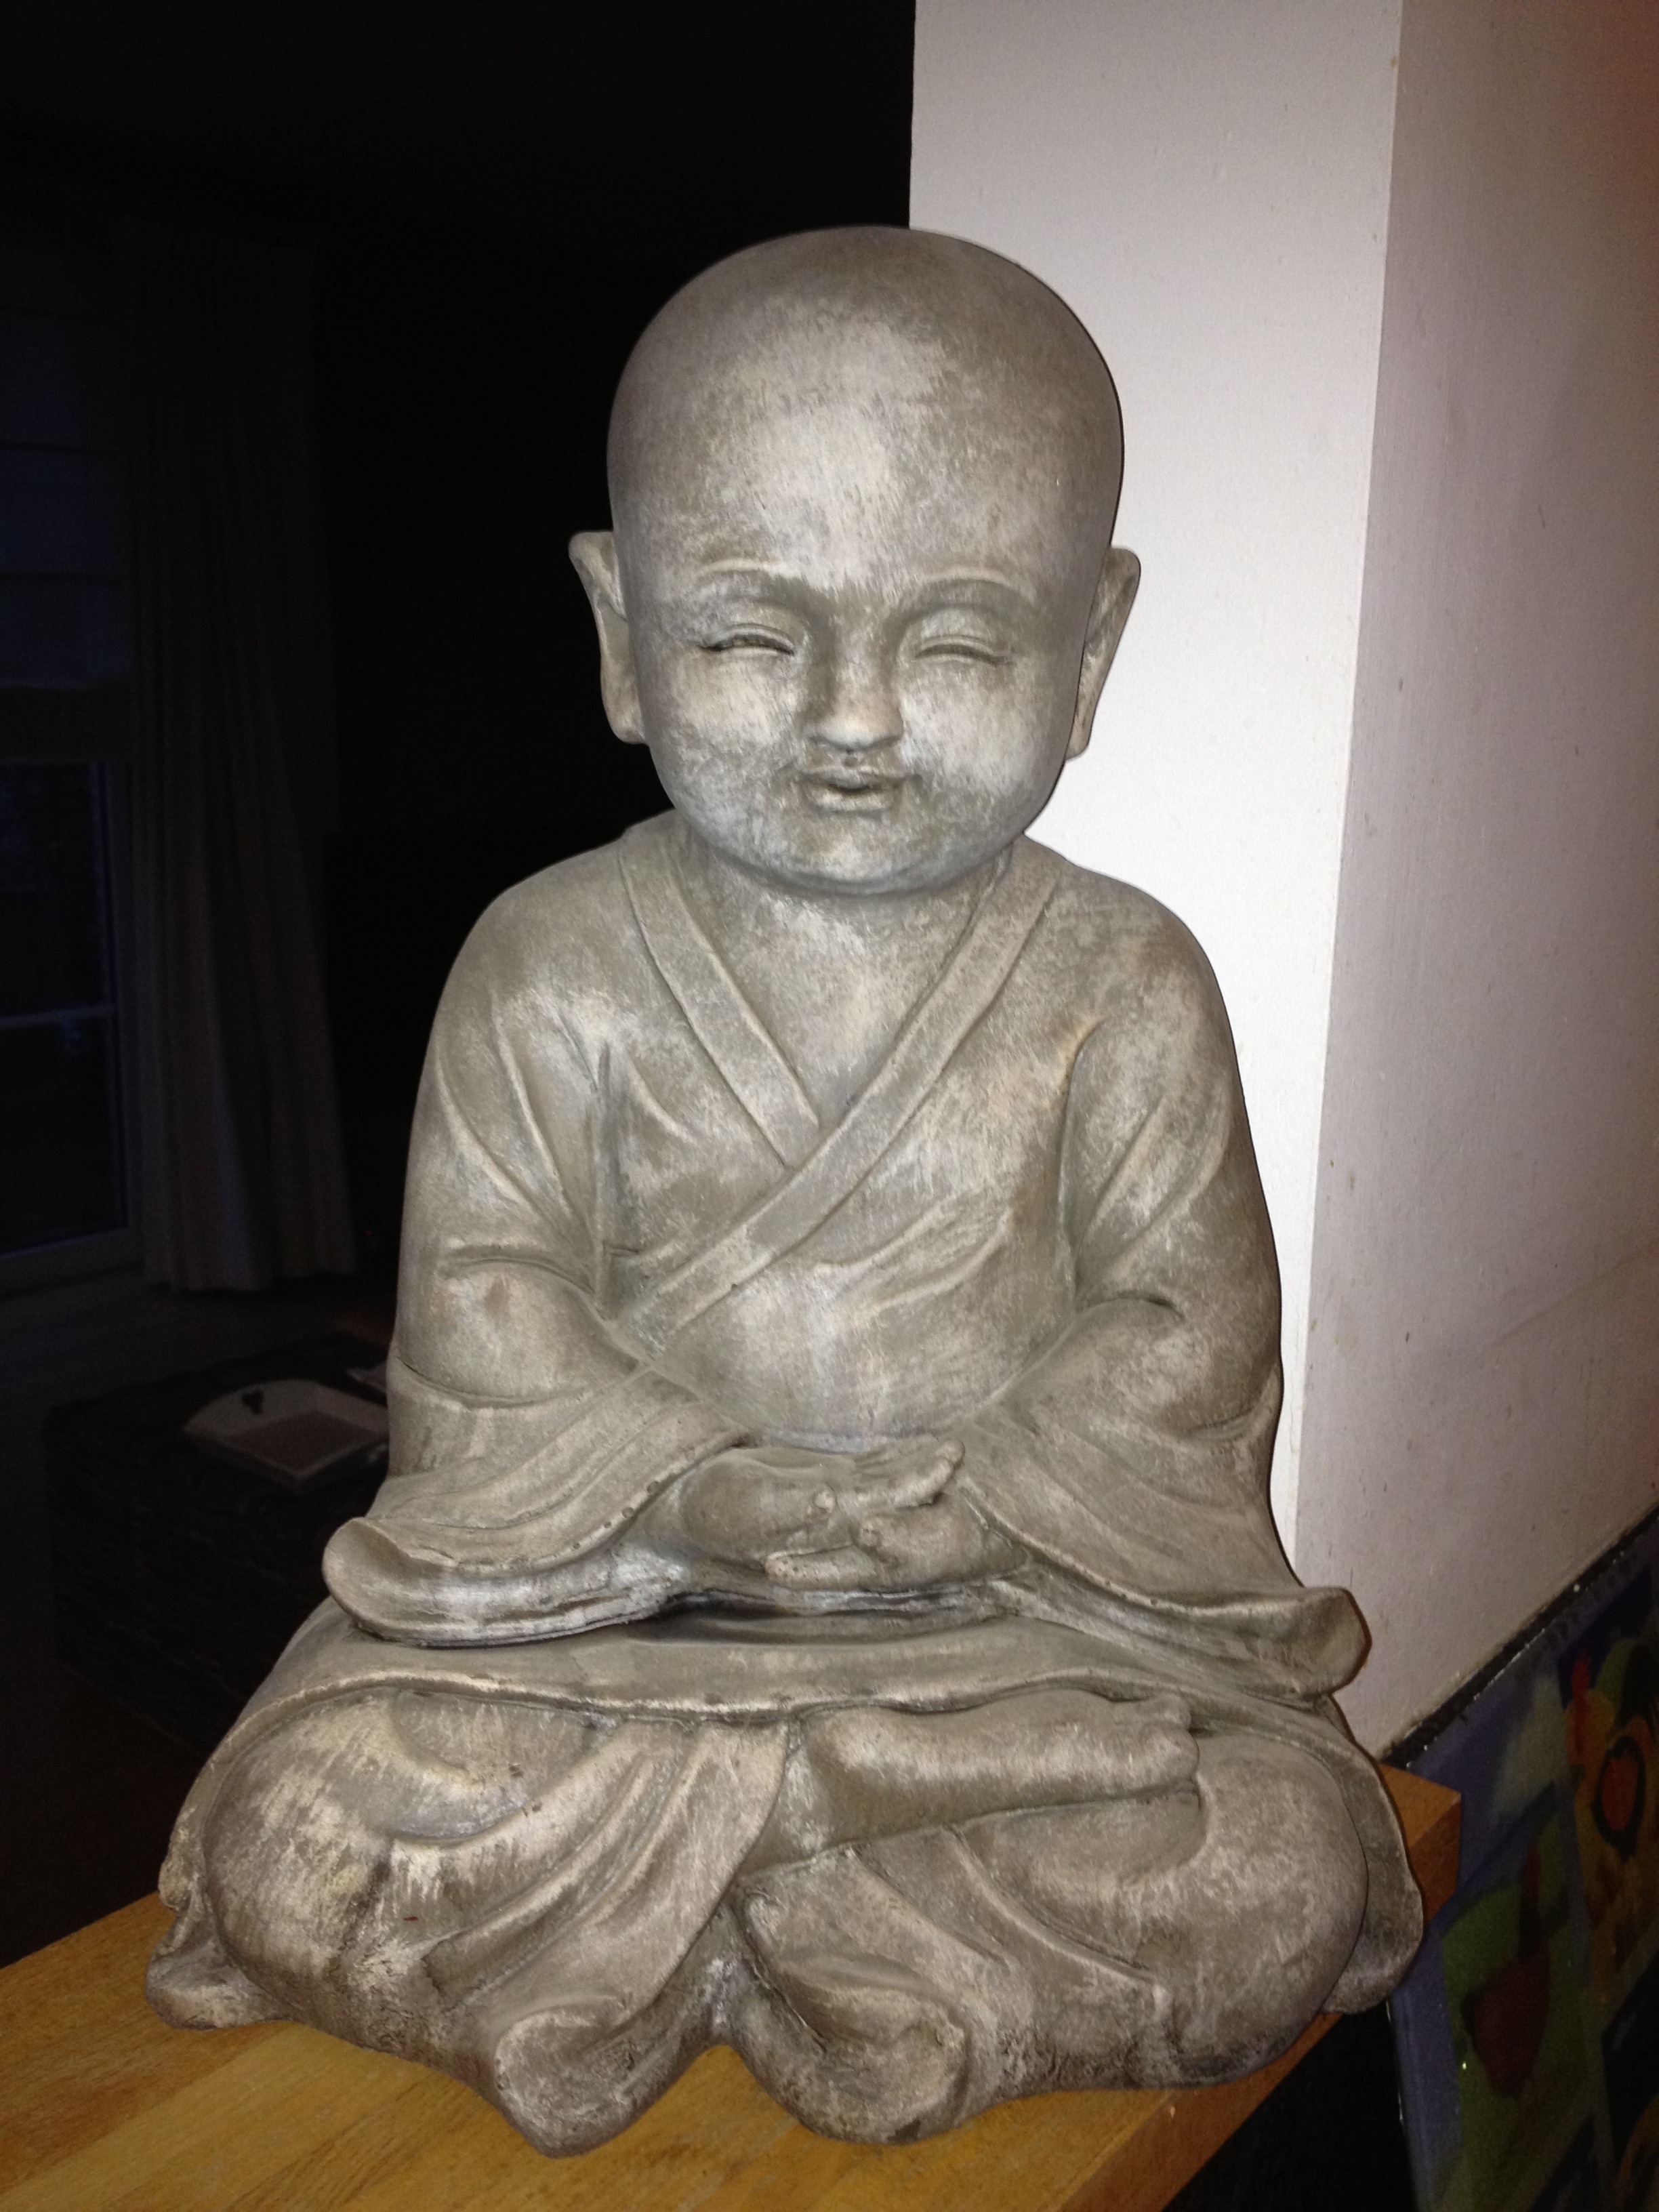
monument, statue, sitting, sculpture, art, meditation, temple, buddha, carving, stone carving, gautama buddha, ancient history, human positions, classical sculpture